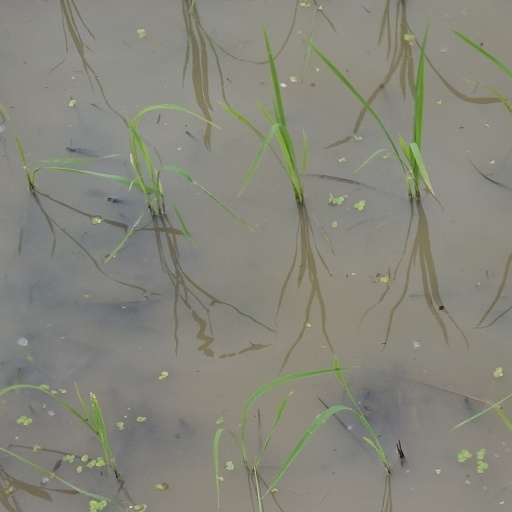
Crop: rice